Kala Ghoda Arts Festival

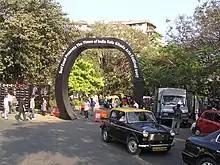
Kala Ghoda Arts Festival entrance, 2007

The Kala Ghoda Arts Festival is annual festival, nine days long, commencing always on the first Saturday of February and closing is always on the second Sunday in February, in the Kala Ghoda area of South Mumbai, India.